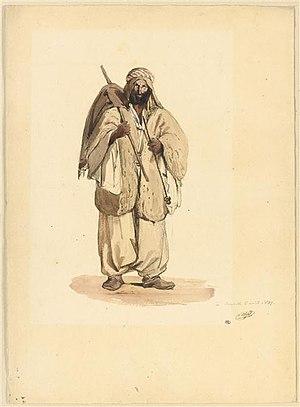
Antoine Alphonse Montfort. Bédouin debout portant sur l'épaule, au bout d'un bâton, des couvertures
Antoine-Alphonse Montfort, né le 3 avril 1802 à Paris et mort le 28 septembre 1884, dans cette même ville, est un peintre français, surtout connu pour ses paysages orientalistes et ses scènes de genre.